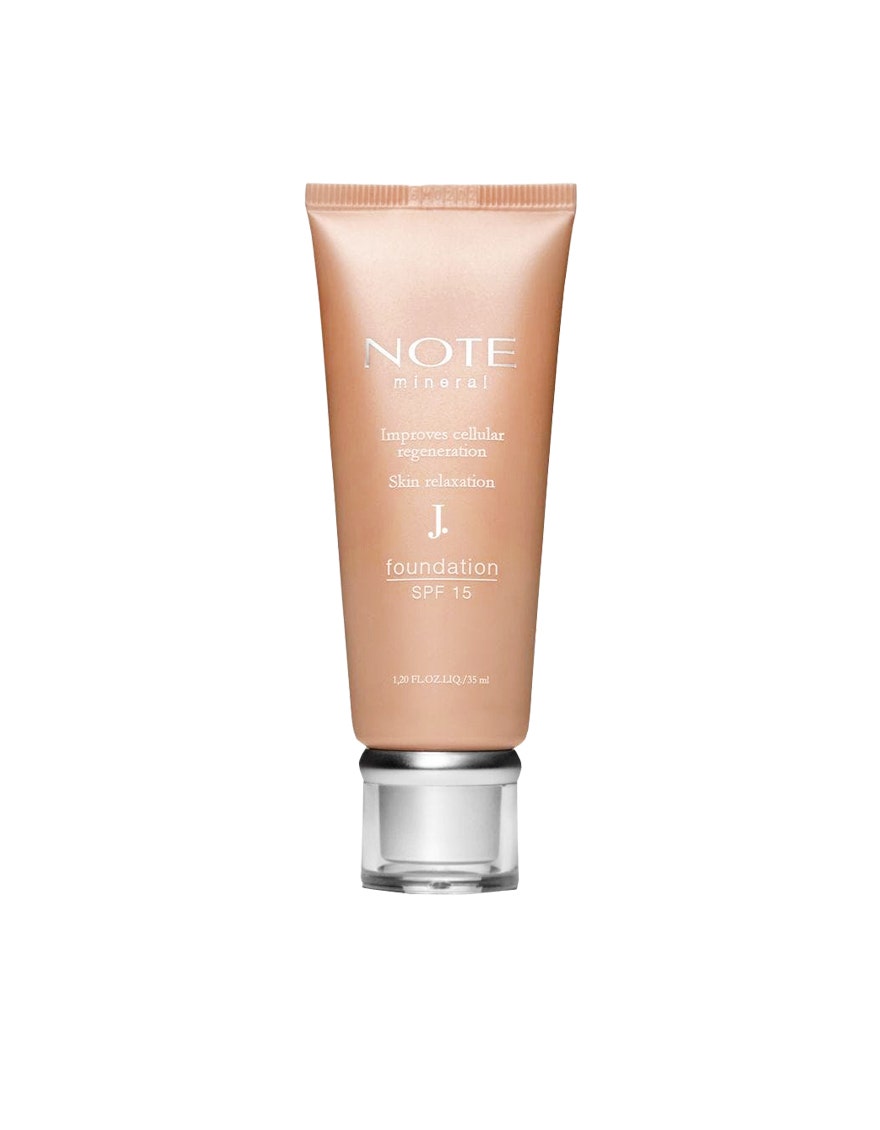
beige note intensive skin care tube